George Kingsley Zipf

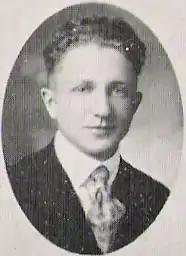
1917 photograph from the 1919 Annual of the Freeport High School, Freeport, Illinois

George Kingsley Zipf (January 7, 1902 – September 25, 1950) was an American linguist and philologist who studied statistical occurrences in different languages.